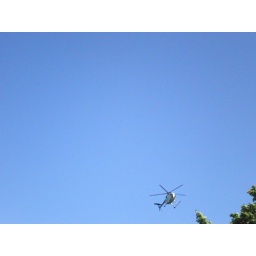
Helicopter preparing to land on roof of building on West bank of Williamette River near Steal Bridge  7-12-08 tlh